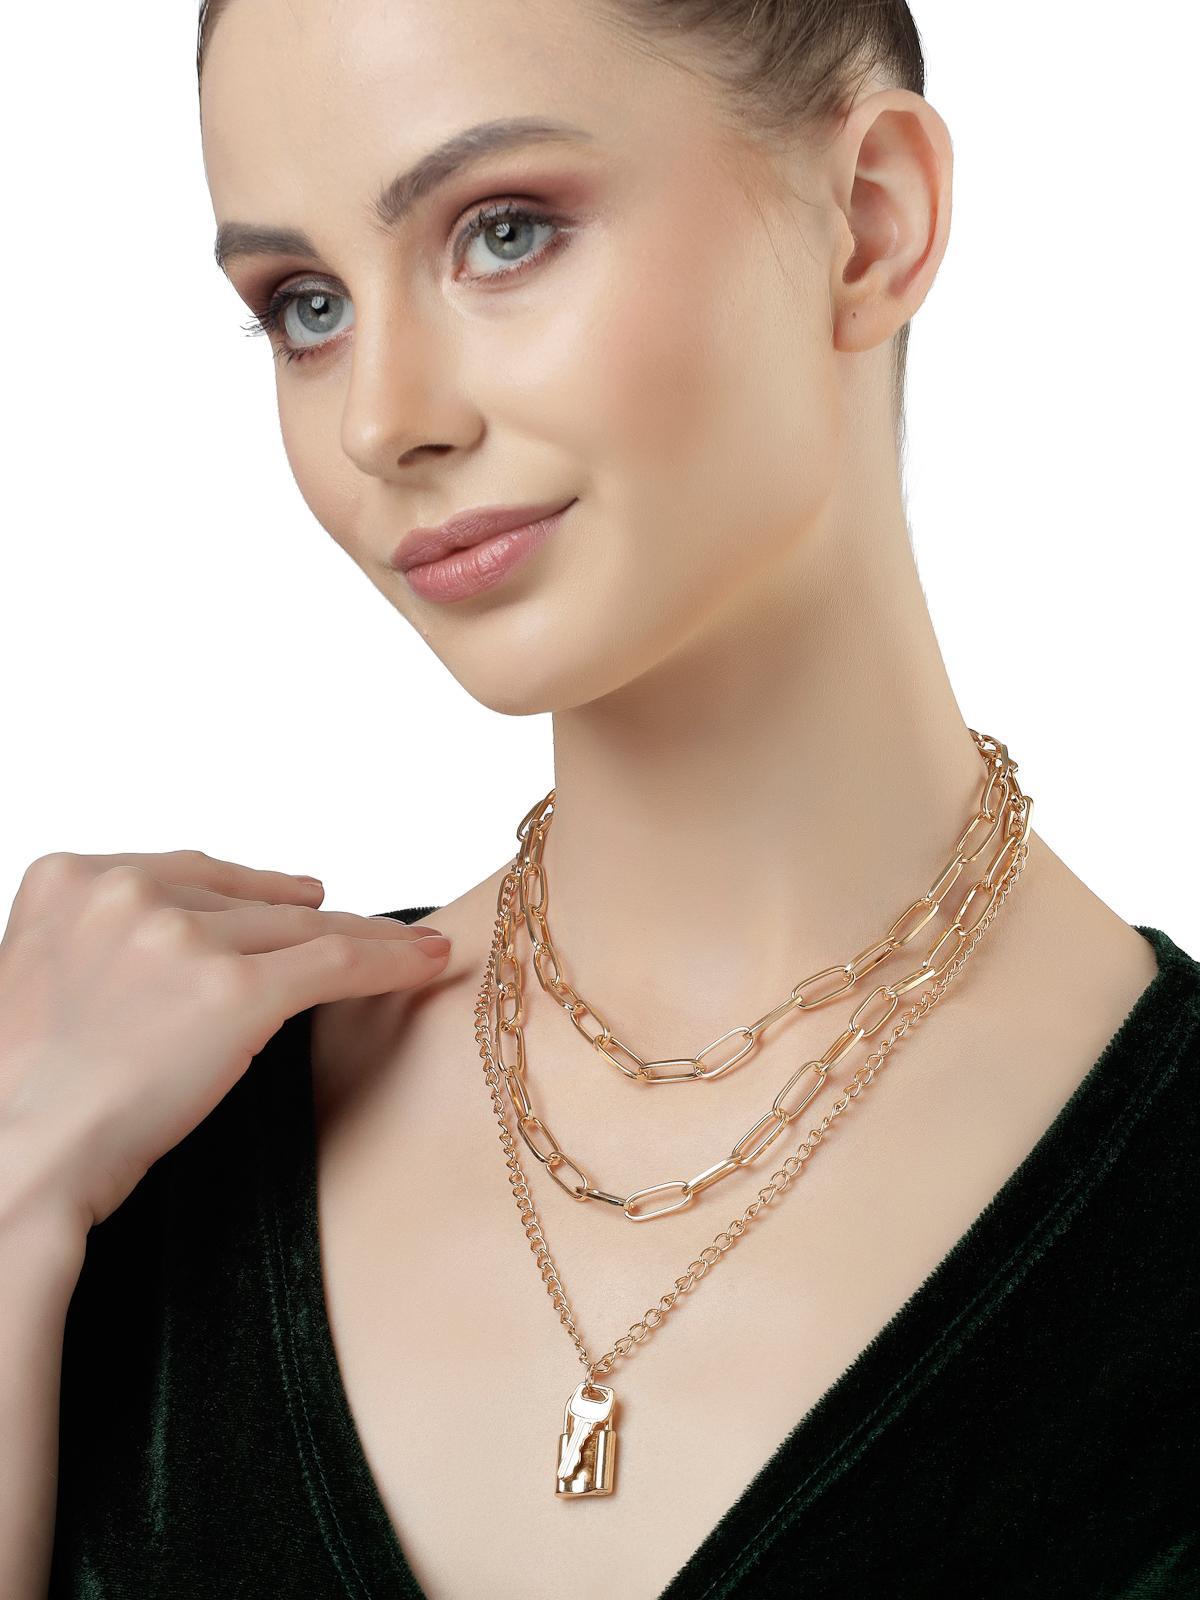
Scintillare by Sukkhi Lavish Gold Plated 3 Layered Key & Lock Pendant Necklace for Women & Girls |Birthday Gift for Girls And Women Anniversary Gift for Wife| Gifts Collection|N106767
Type: Necklaces & Pendants
Brand: Scintillare by Sukkhi
Price: Rs. 340
 Unlock a world of style with the Lavish Gold Plated 3-Layered Key & Lock Pendant Necklace from Scintillare by Sukkhi. This exquisite necklace is a perfect blend of elegance and uniqueness. The intricate design, featuring three layers of stylish key and lock pendants, adds a touch of glamour to any outfit. Ideal for birthdays, anniversaries, or as a thoughtful gift, this piece showcases the perfect synergy of fashion and sophistication, making it a standout addition to the Gifts Collection.Disclaimer:There may be slight variation in shade and colour due to photographic effects and monitor settings
Included: 1 Necklace